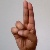
The image shows a hand gesture representing the letter 'U' in Indian Sign Language.